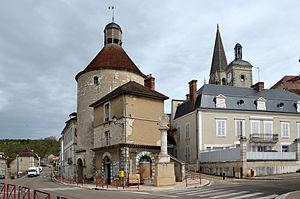
la Tour du Méridien a Vermenton, Yonne, France
Vermenton est une ancienne commune française située dans le département de l'Yonne en région Bourgogne-Franche-Comté.
Vermenton est une commune française située dans le département de l'Yonne, en région Bourgogne-Franche-Comté.